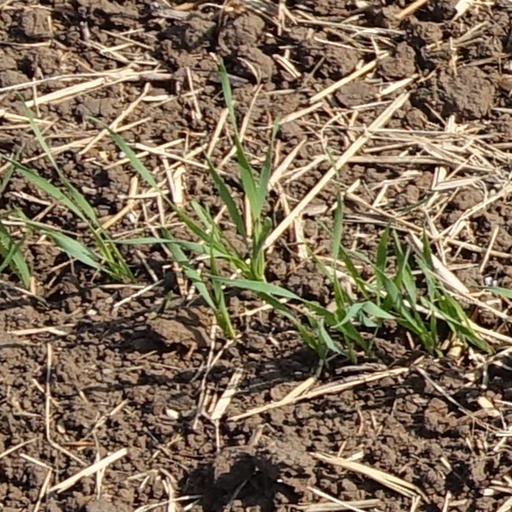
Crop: wheat